Carolina Coach Garage and Shop

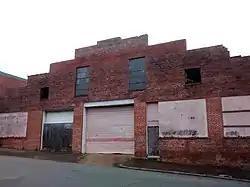
Carolina Coach Garage and Shop, December 2014

Carolina Coach Garage and Shop is a historic intercity bus garage located at Raleigh, North Carolina. It was built in 1926, and is a one-story, rectangular building measuring approximately 90 feet by 140 feet. It features a stepped parapet with five levels with original terra cotta coping caps that hides a truss supported gabled roof. The building housed the Carolina Coach Company maintenance facilities until 1939.